Bianca Minola

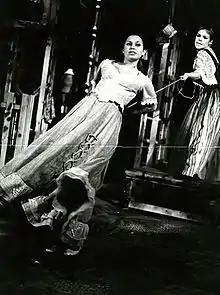
Lenka Pichlíková as Bianca and Dagmar Veškrnová as Katharina in "The Taming of the Shrew" (Jiří Wolker's Theatre Prague)

Bianca Minola is a character in Shakespeare's "The Taming of the Shrew" (c.1590–1594).